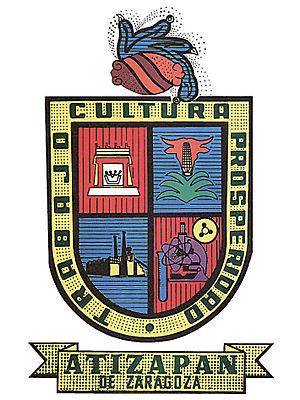
Atizapán de Zaragoza est une commune mexicaine de l'État de Mexico, État voisin de la capitale qui n'inclut pas la ville de Mexico constituant le District fédéral.